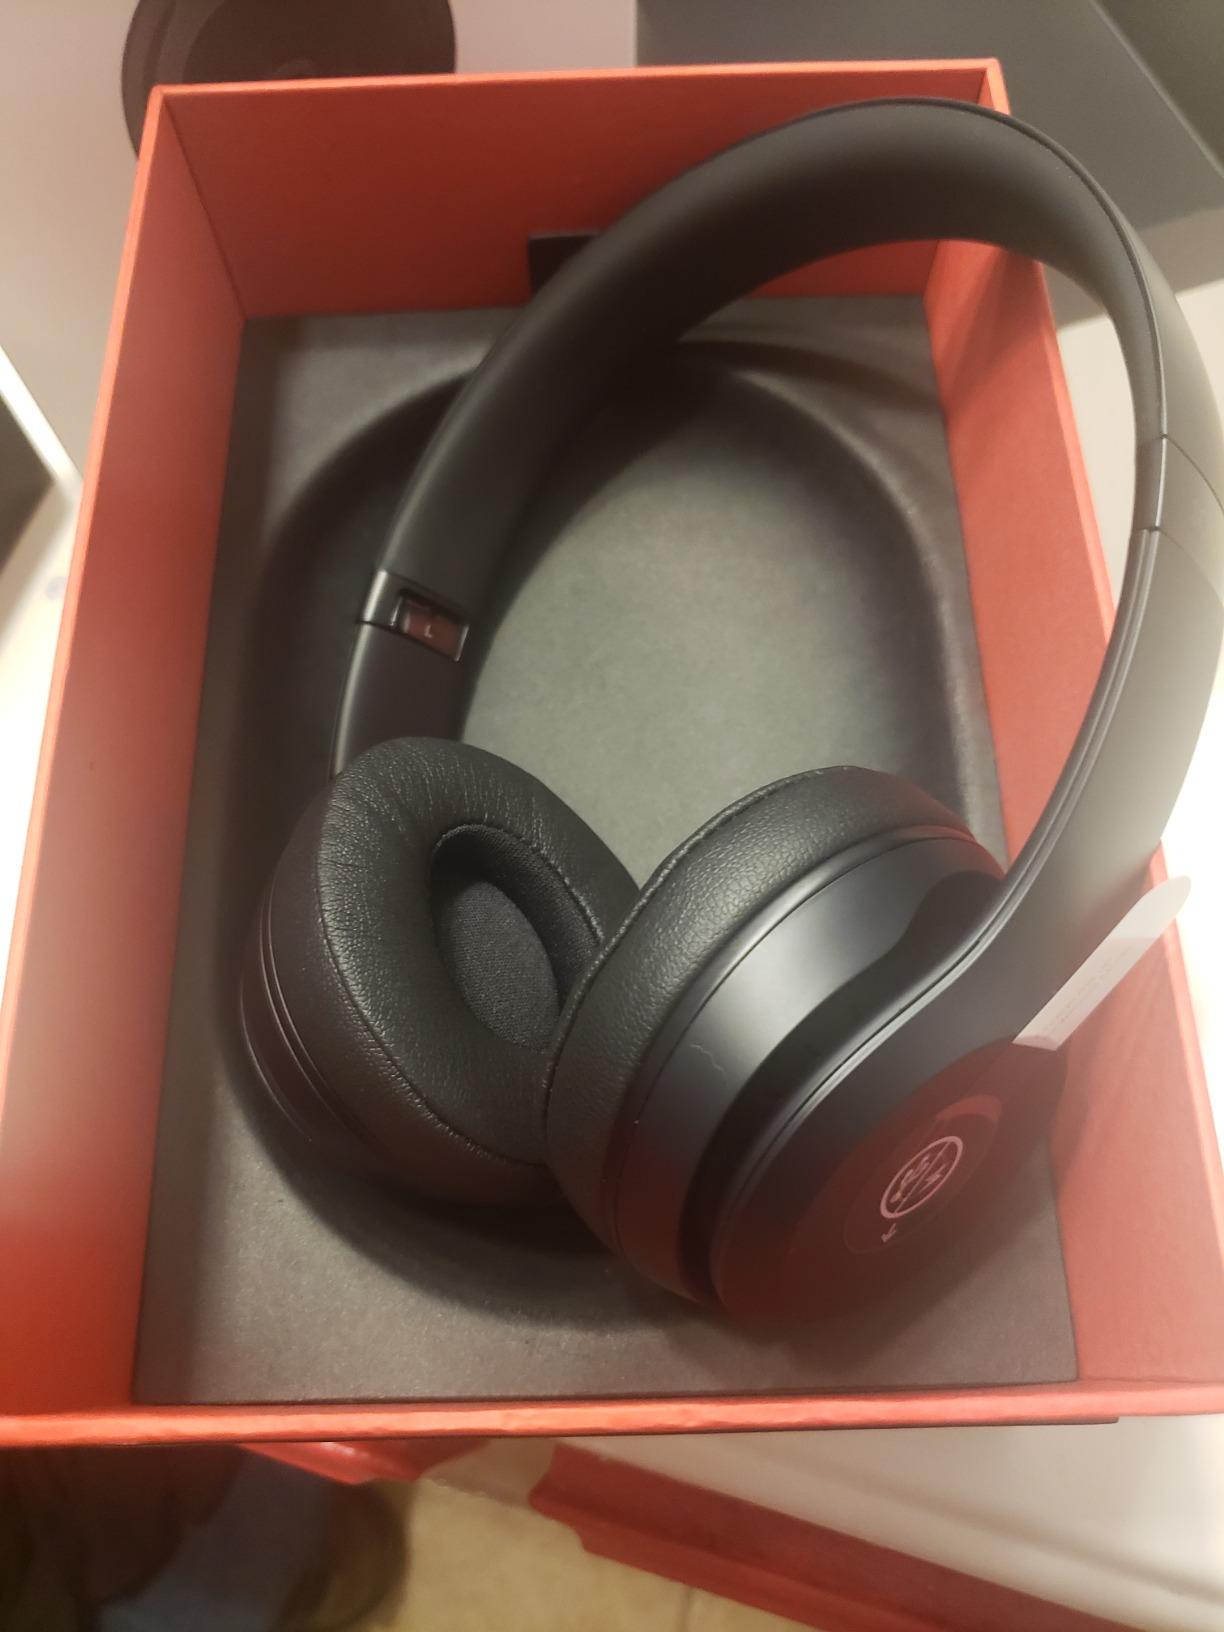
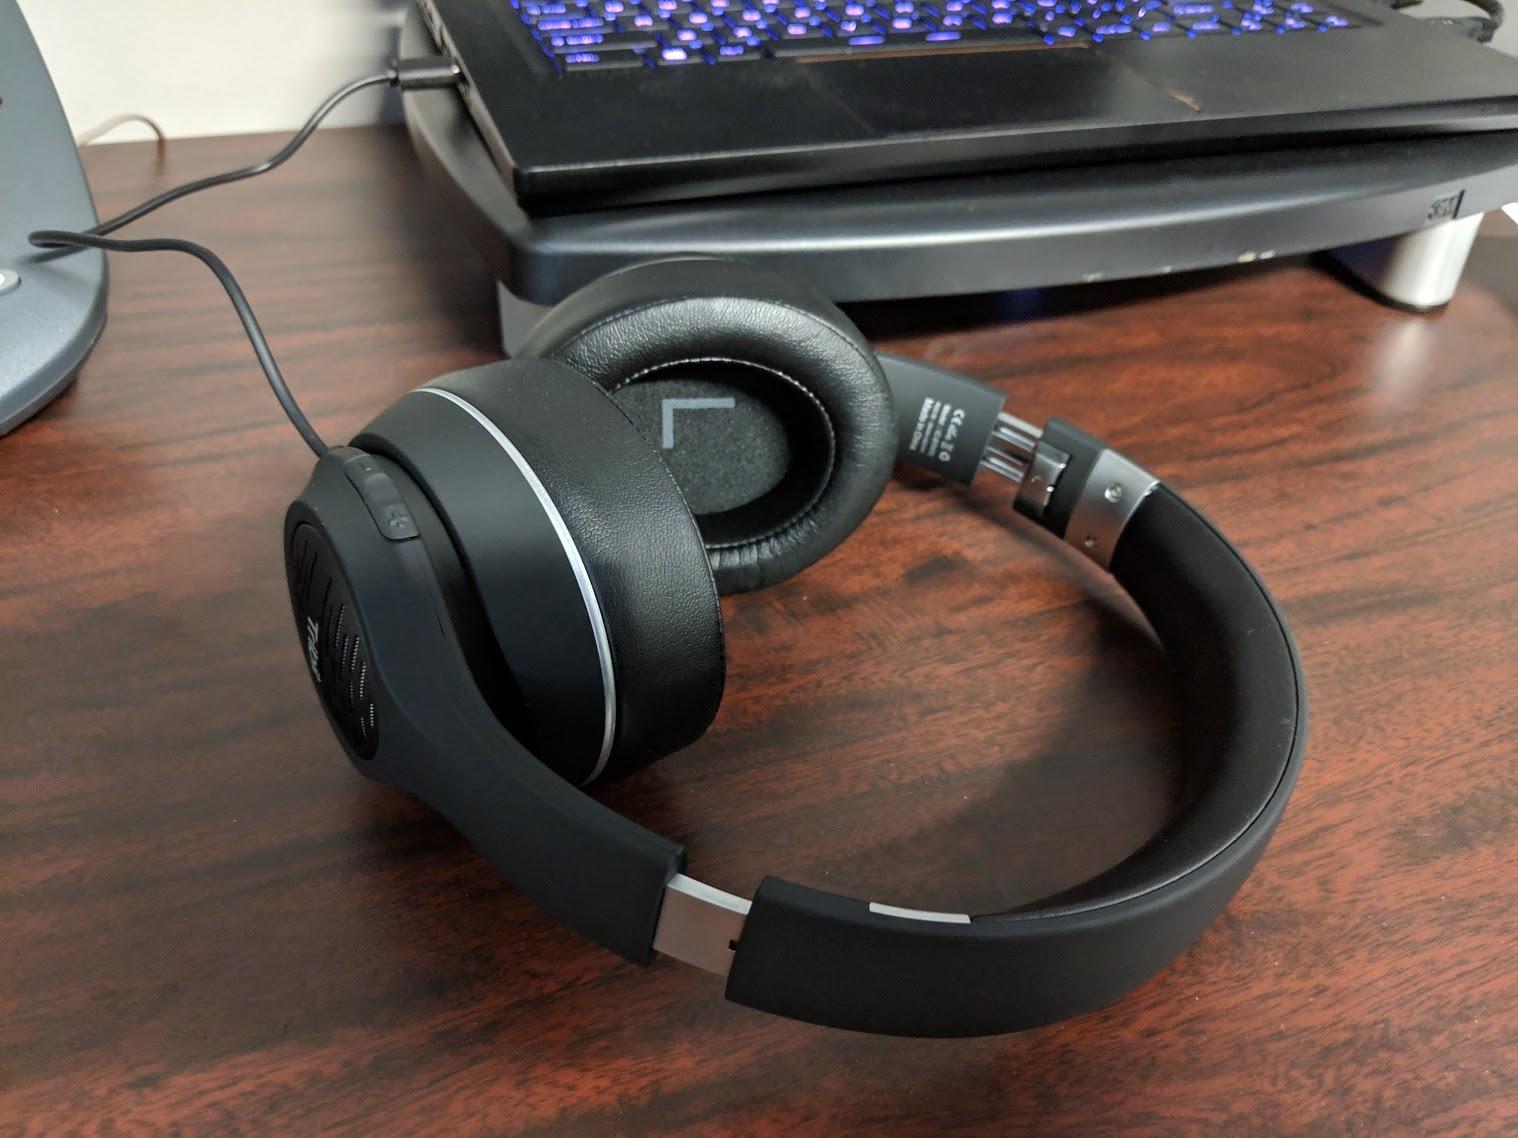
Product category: headphones
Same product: no